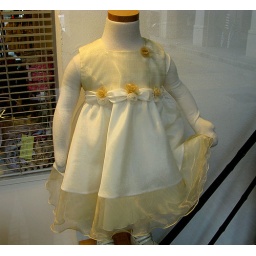
a pretty flower girl dress in a shop window in Tortosa.